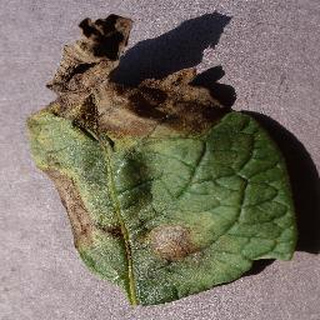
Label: potato_late_blight